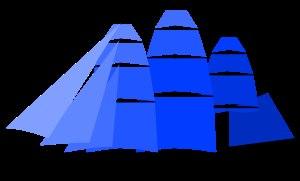
Un trois-mâts carré est un navire à voile de trois-mâts dont tous les mâts sont gréés en voiles carrées. On dit aussi que ce type de voilier porte des « phares carrés », c'est-à-dire plusieurs étages de voiles carrées sur ses trois mâts, une solution apparue avec l'augmentation de la taille des navires afin que les voiles restent « cargables » par un nombre acceptable de marins. Toutes les voiles sont enverguées et leur vergue est horizontale, retenue par le milieu. Le mât d’artimon à l’arrière conserve en plus une brigantine à corne.